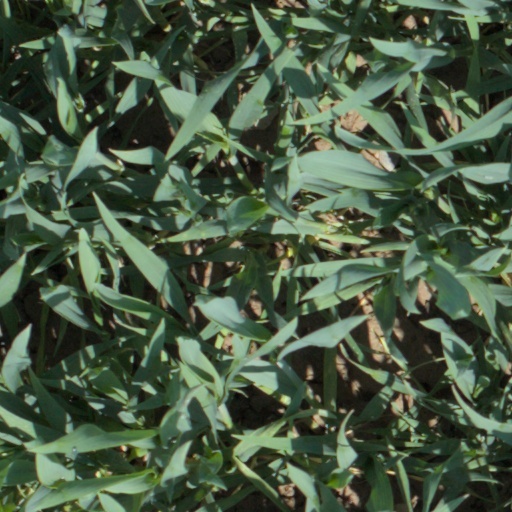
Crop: wheat